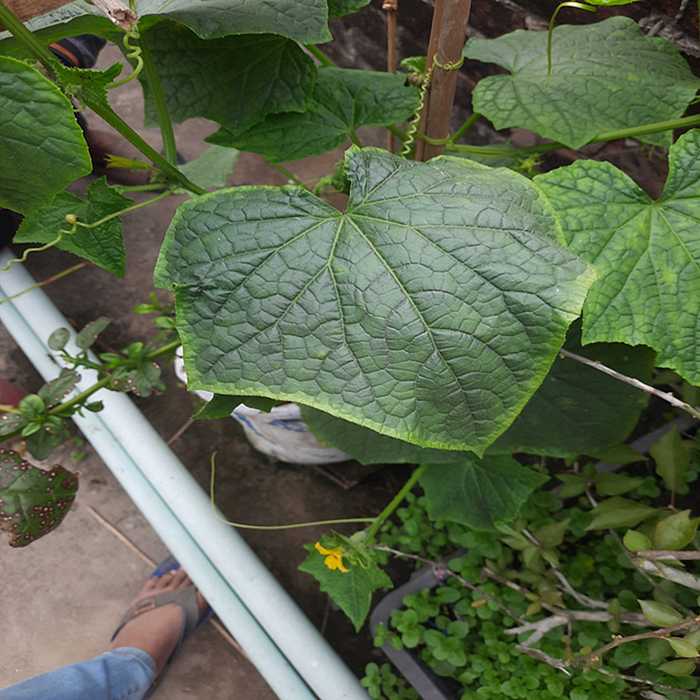
Plant: Cucumber
Label: Fresh leaf